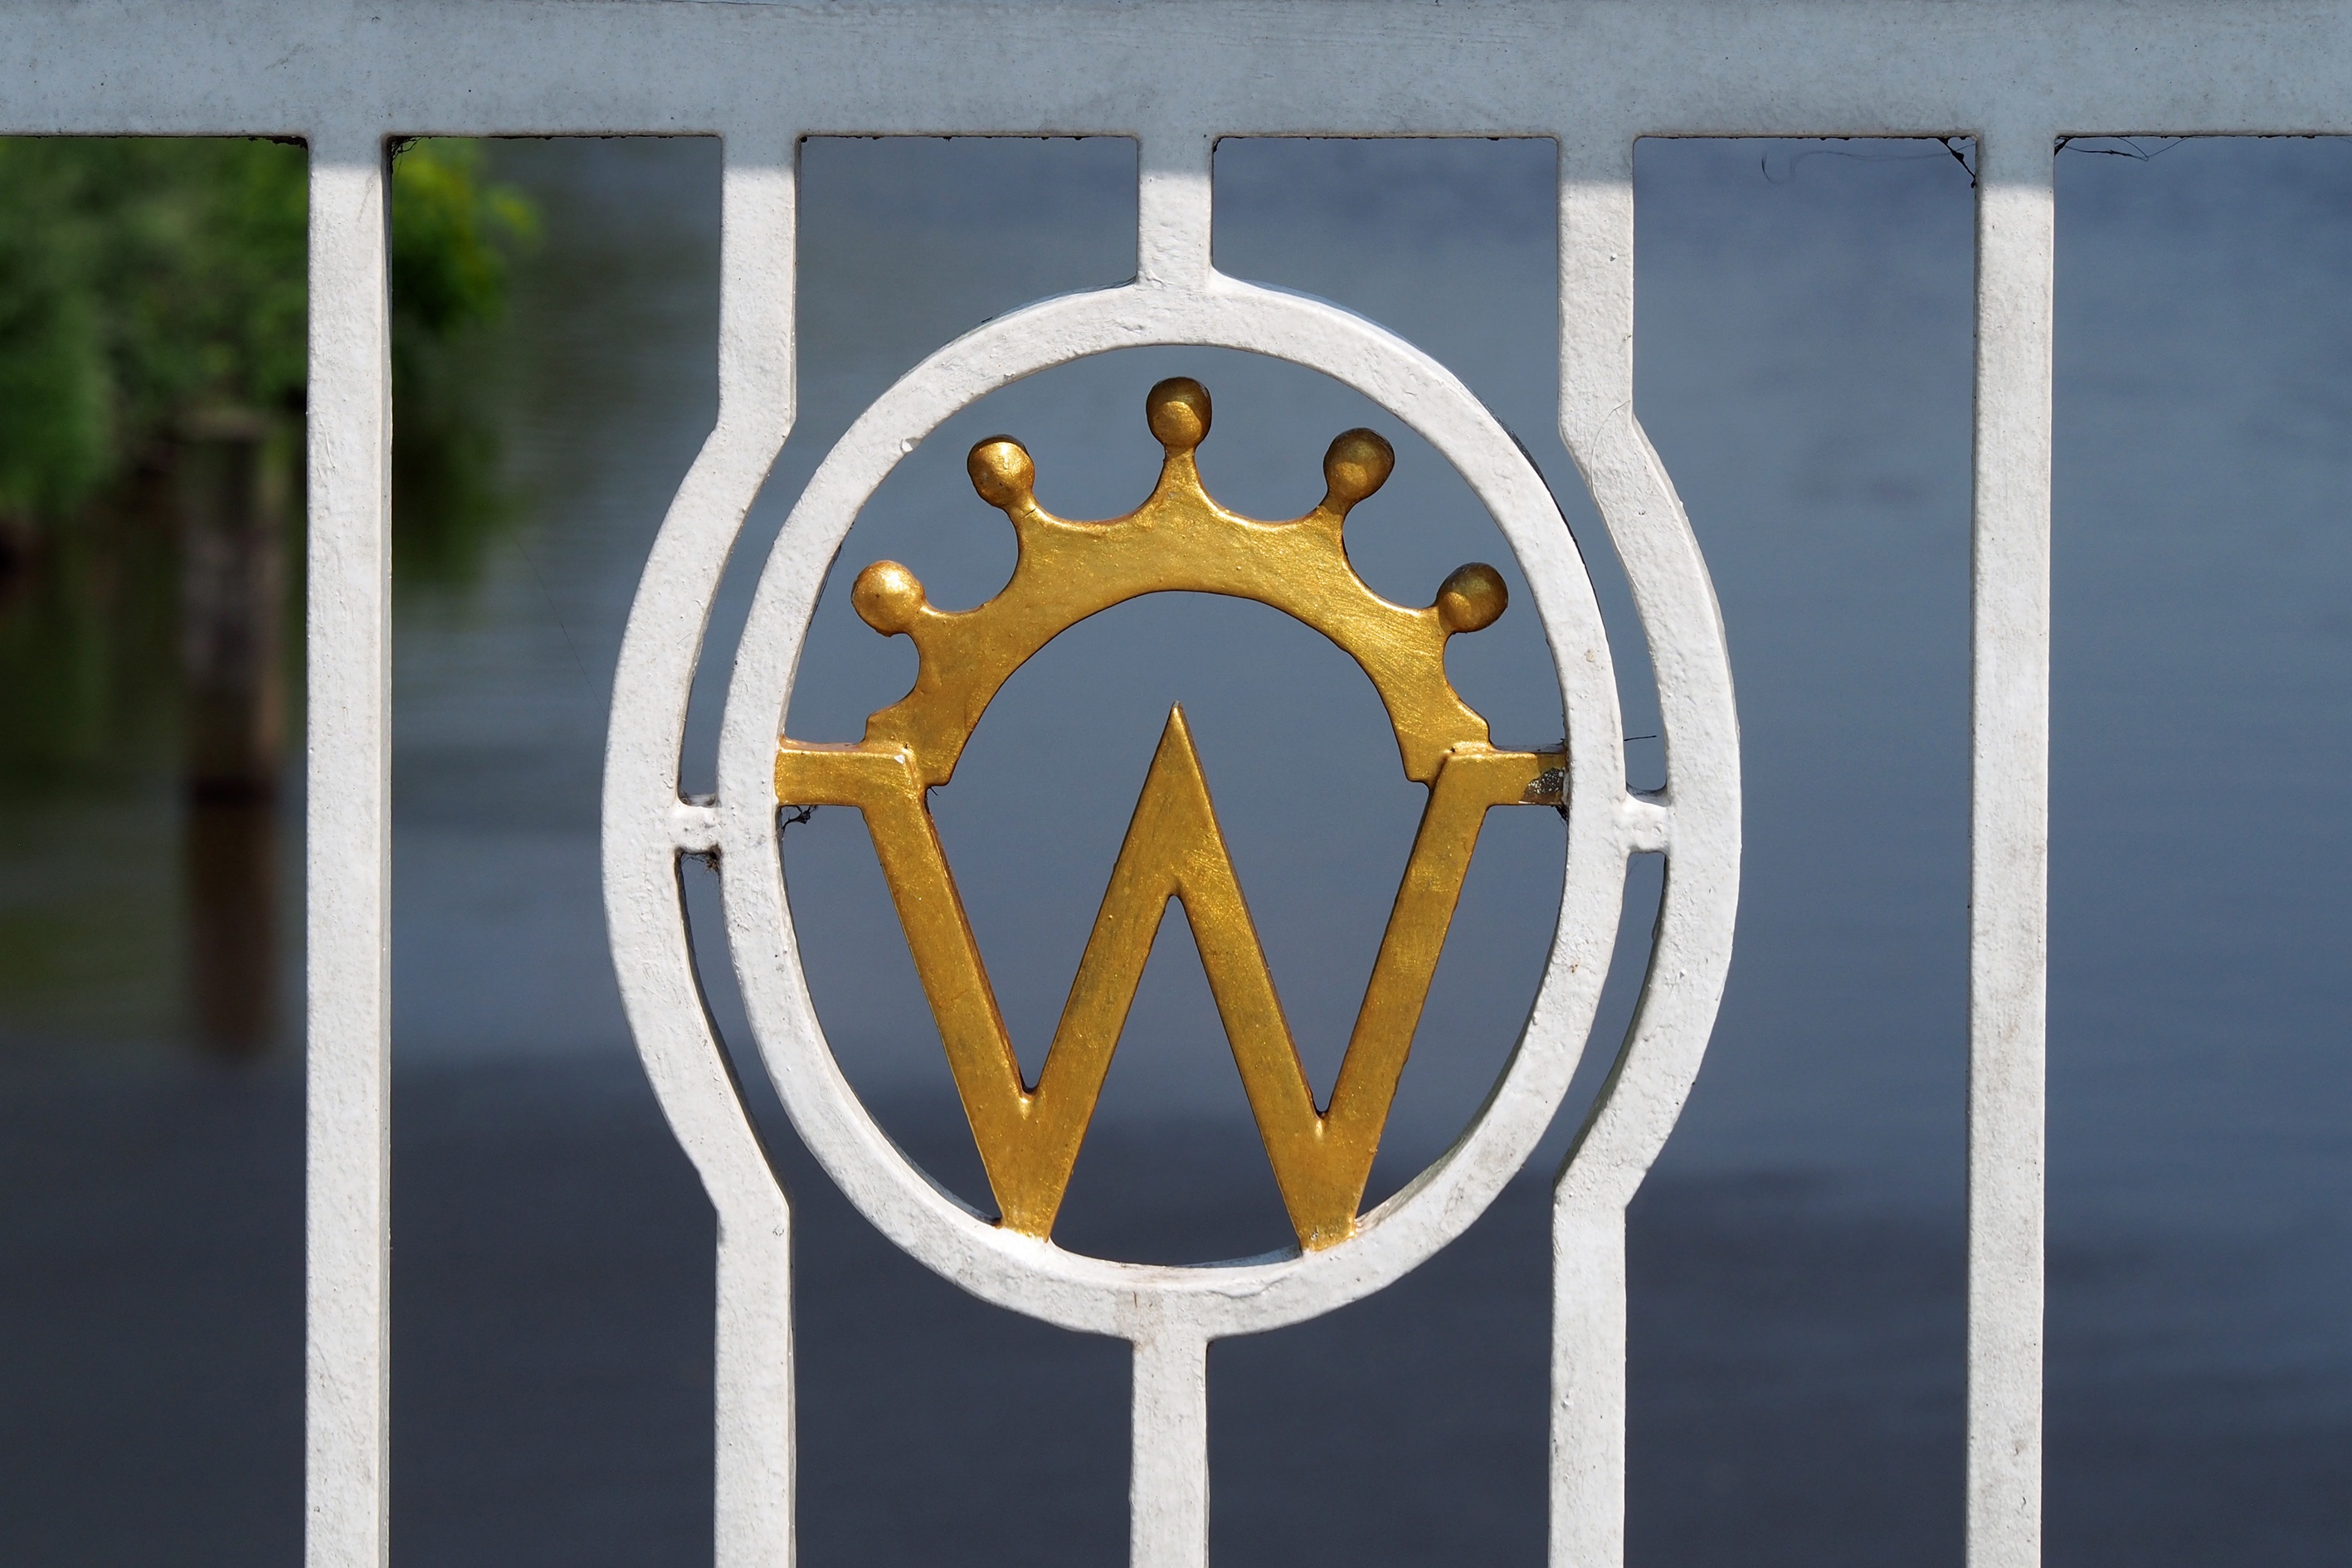
water, white, bridge, window, number, sign, symbol, color, blue, signage, circle, symmetry, shape, singel, house numbering